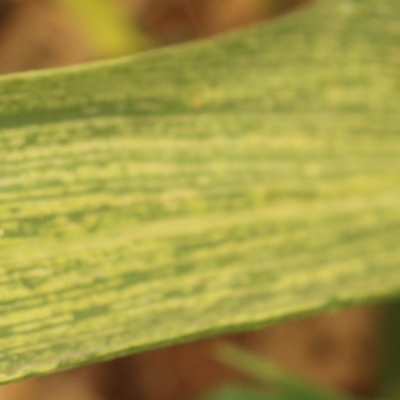
Crop: Maize
Condition: streak virus